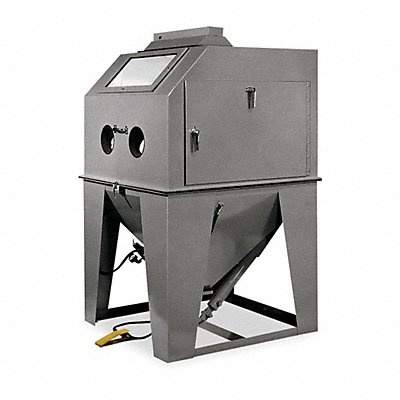
Abrasive Blast Cabinet
Abrasive Blast Cabinet Blast Cabinet Grouping Abrasive Blast Cabinet Floor Cabinet Design Siphon Feed Type Work Area Dimensions 32 in x 40 in x 40 in Work Area Height 32 in Work Area Width 40 in Work Area Depth 40 in Overall Dimensions 82 in x 44 in x 74 in Overall Height 82 in Overall Width 44 in Overall Depth 74 in Top Opening 40 in x 40 in 12 in x 24 in Window 12 cfm Min CFM @ 80 PSI Side Opening 20 in x 30 in Cabinet Material Steel
Brand: ECONOLINE
Category: Hardware > Tool Accessories > Abrasive Blaster Accessories > Sandblasting Cabinets > Benchtop Cabinets